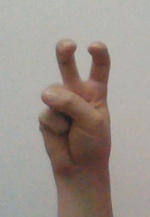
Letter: toot